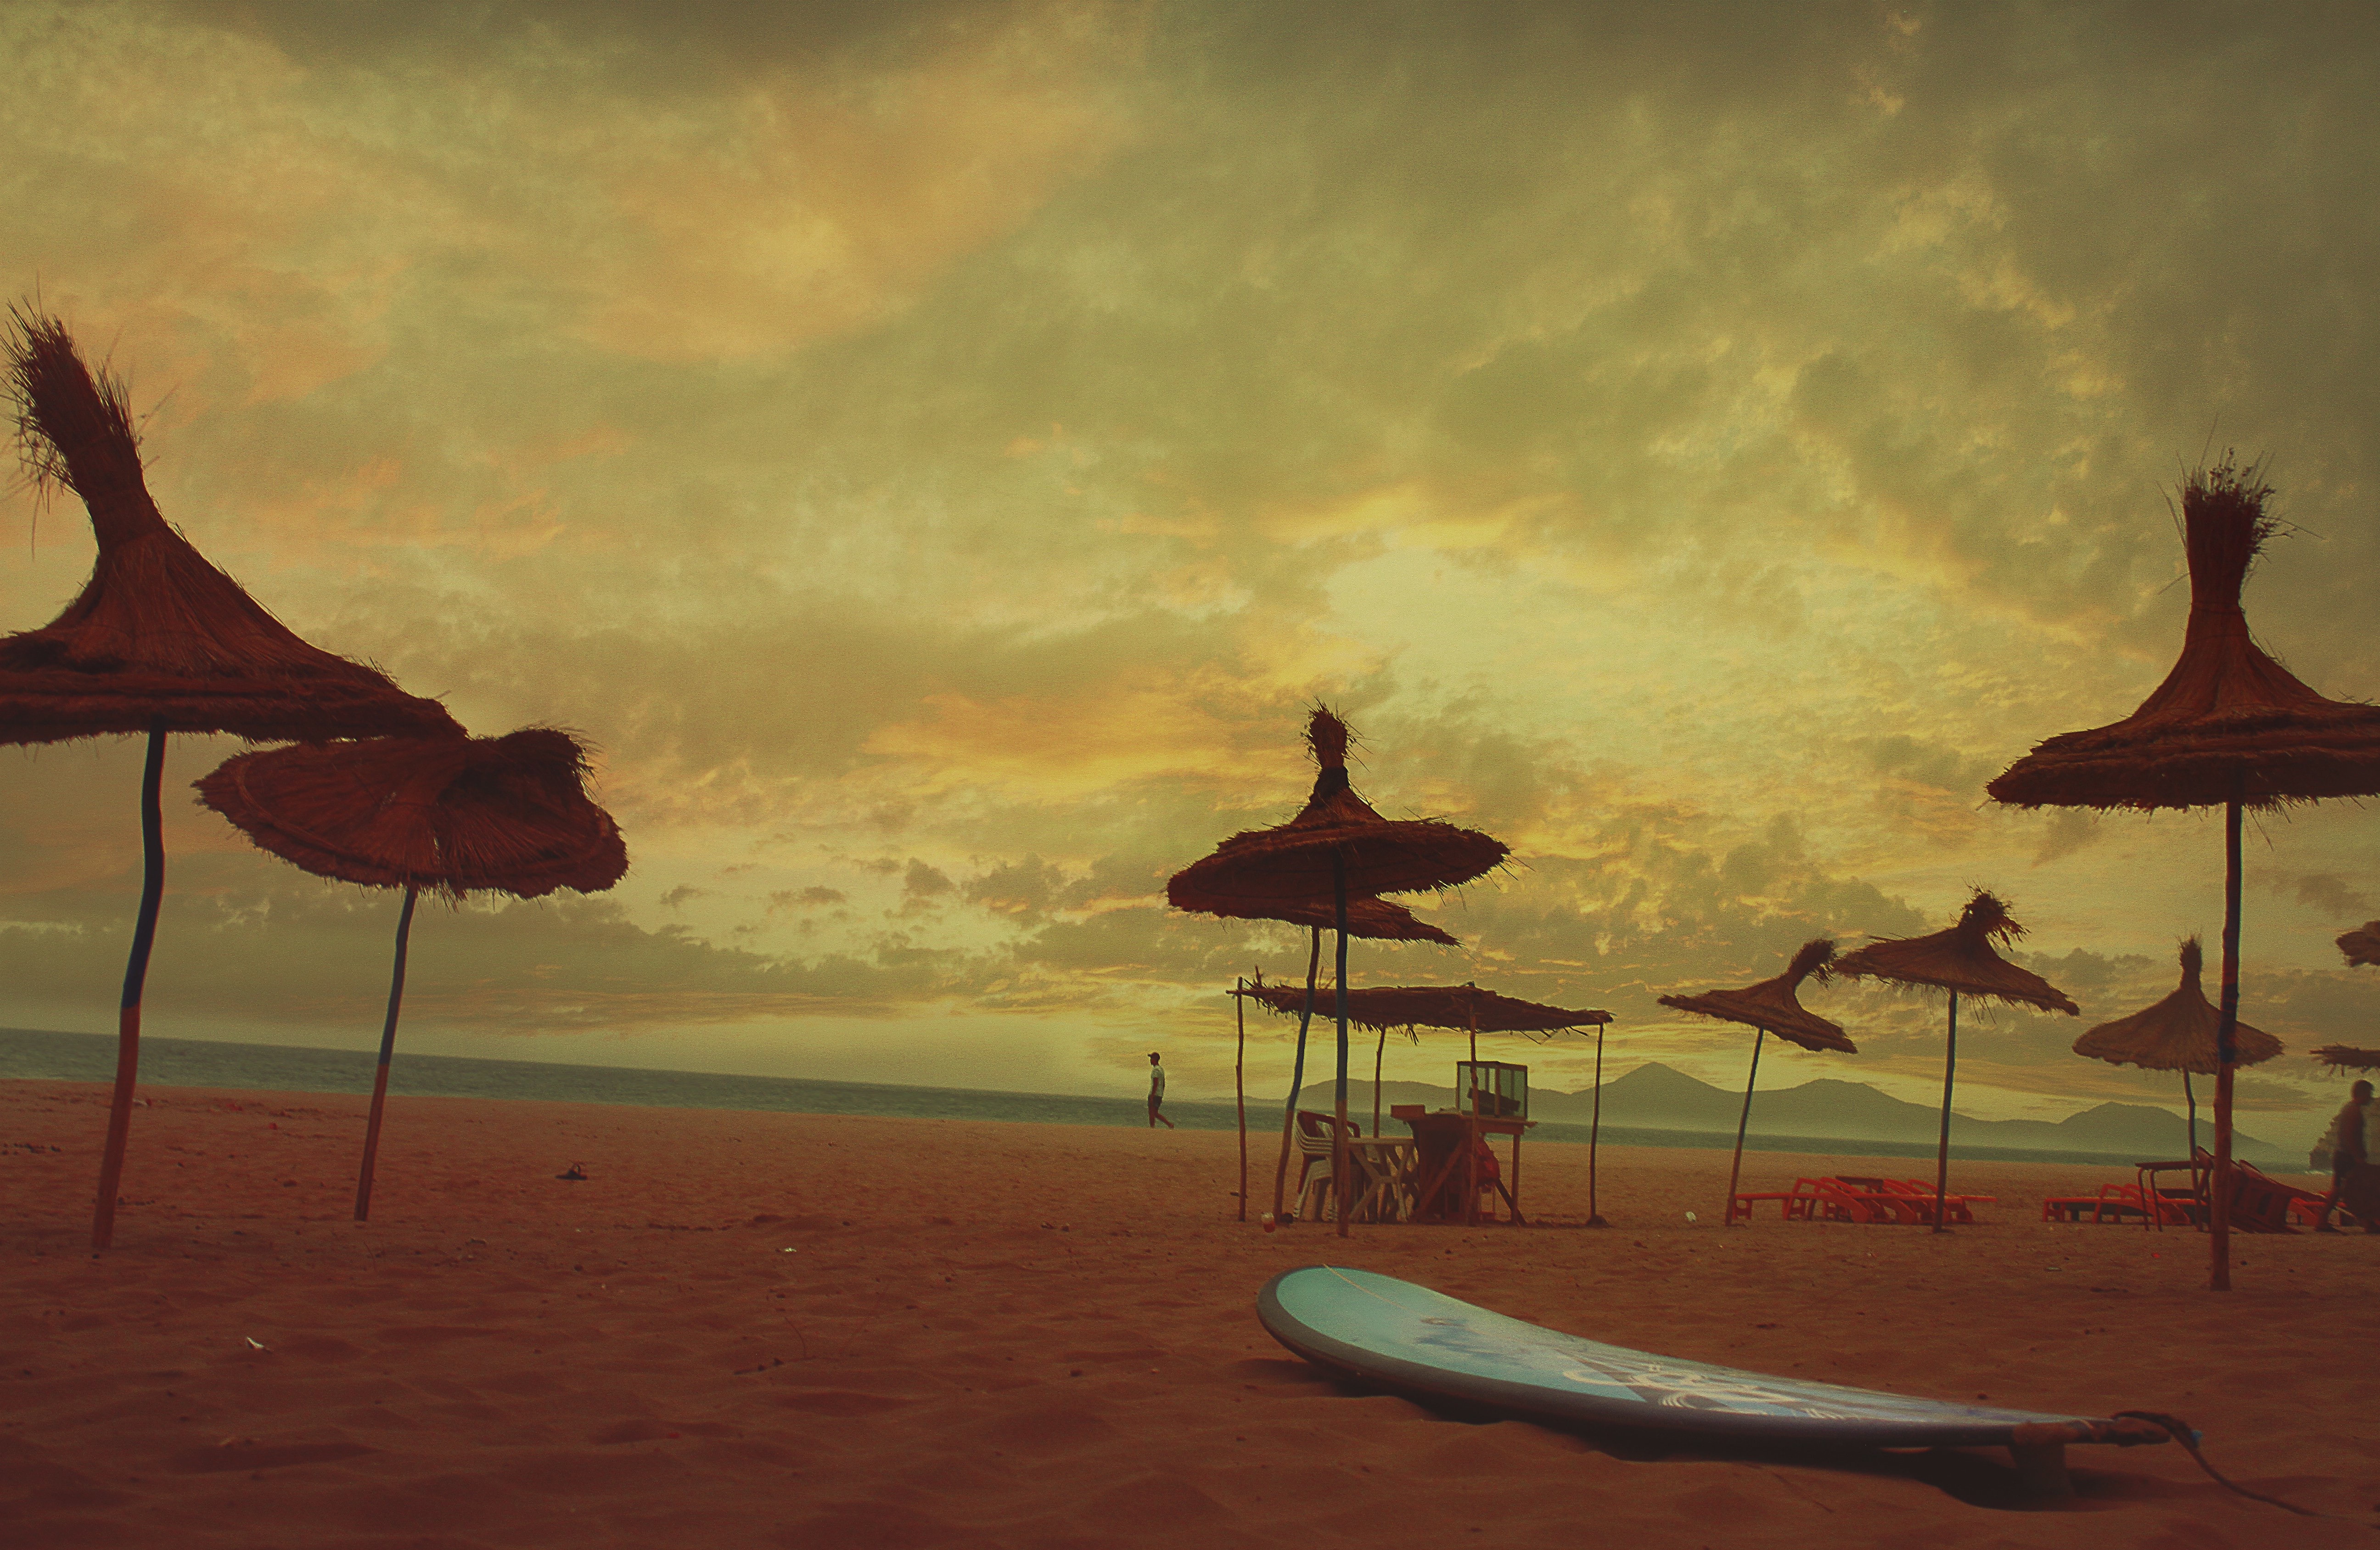
sea, ocean, sky, sunrise, sunset, morning, wind, dawn, dusk, evening, painting, art, screenshot